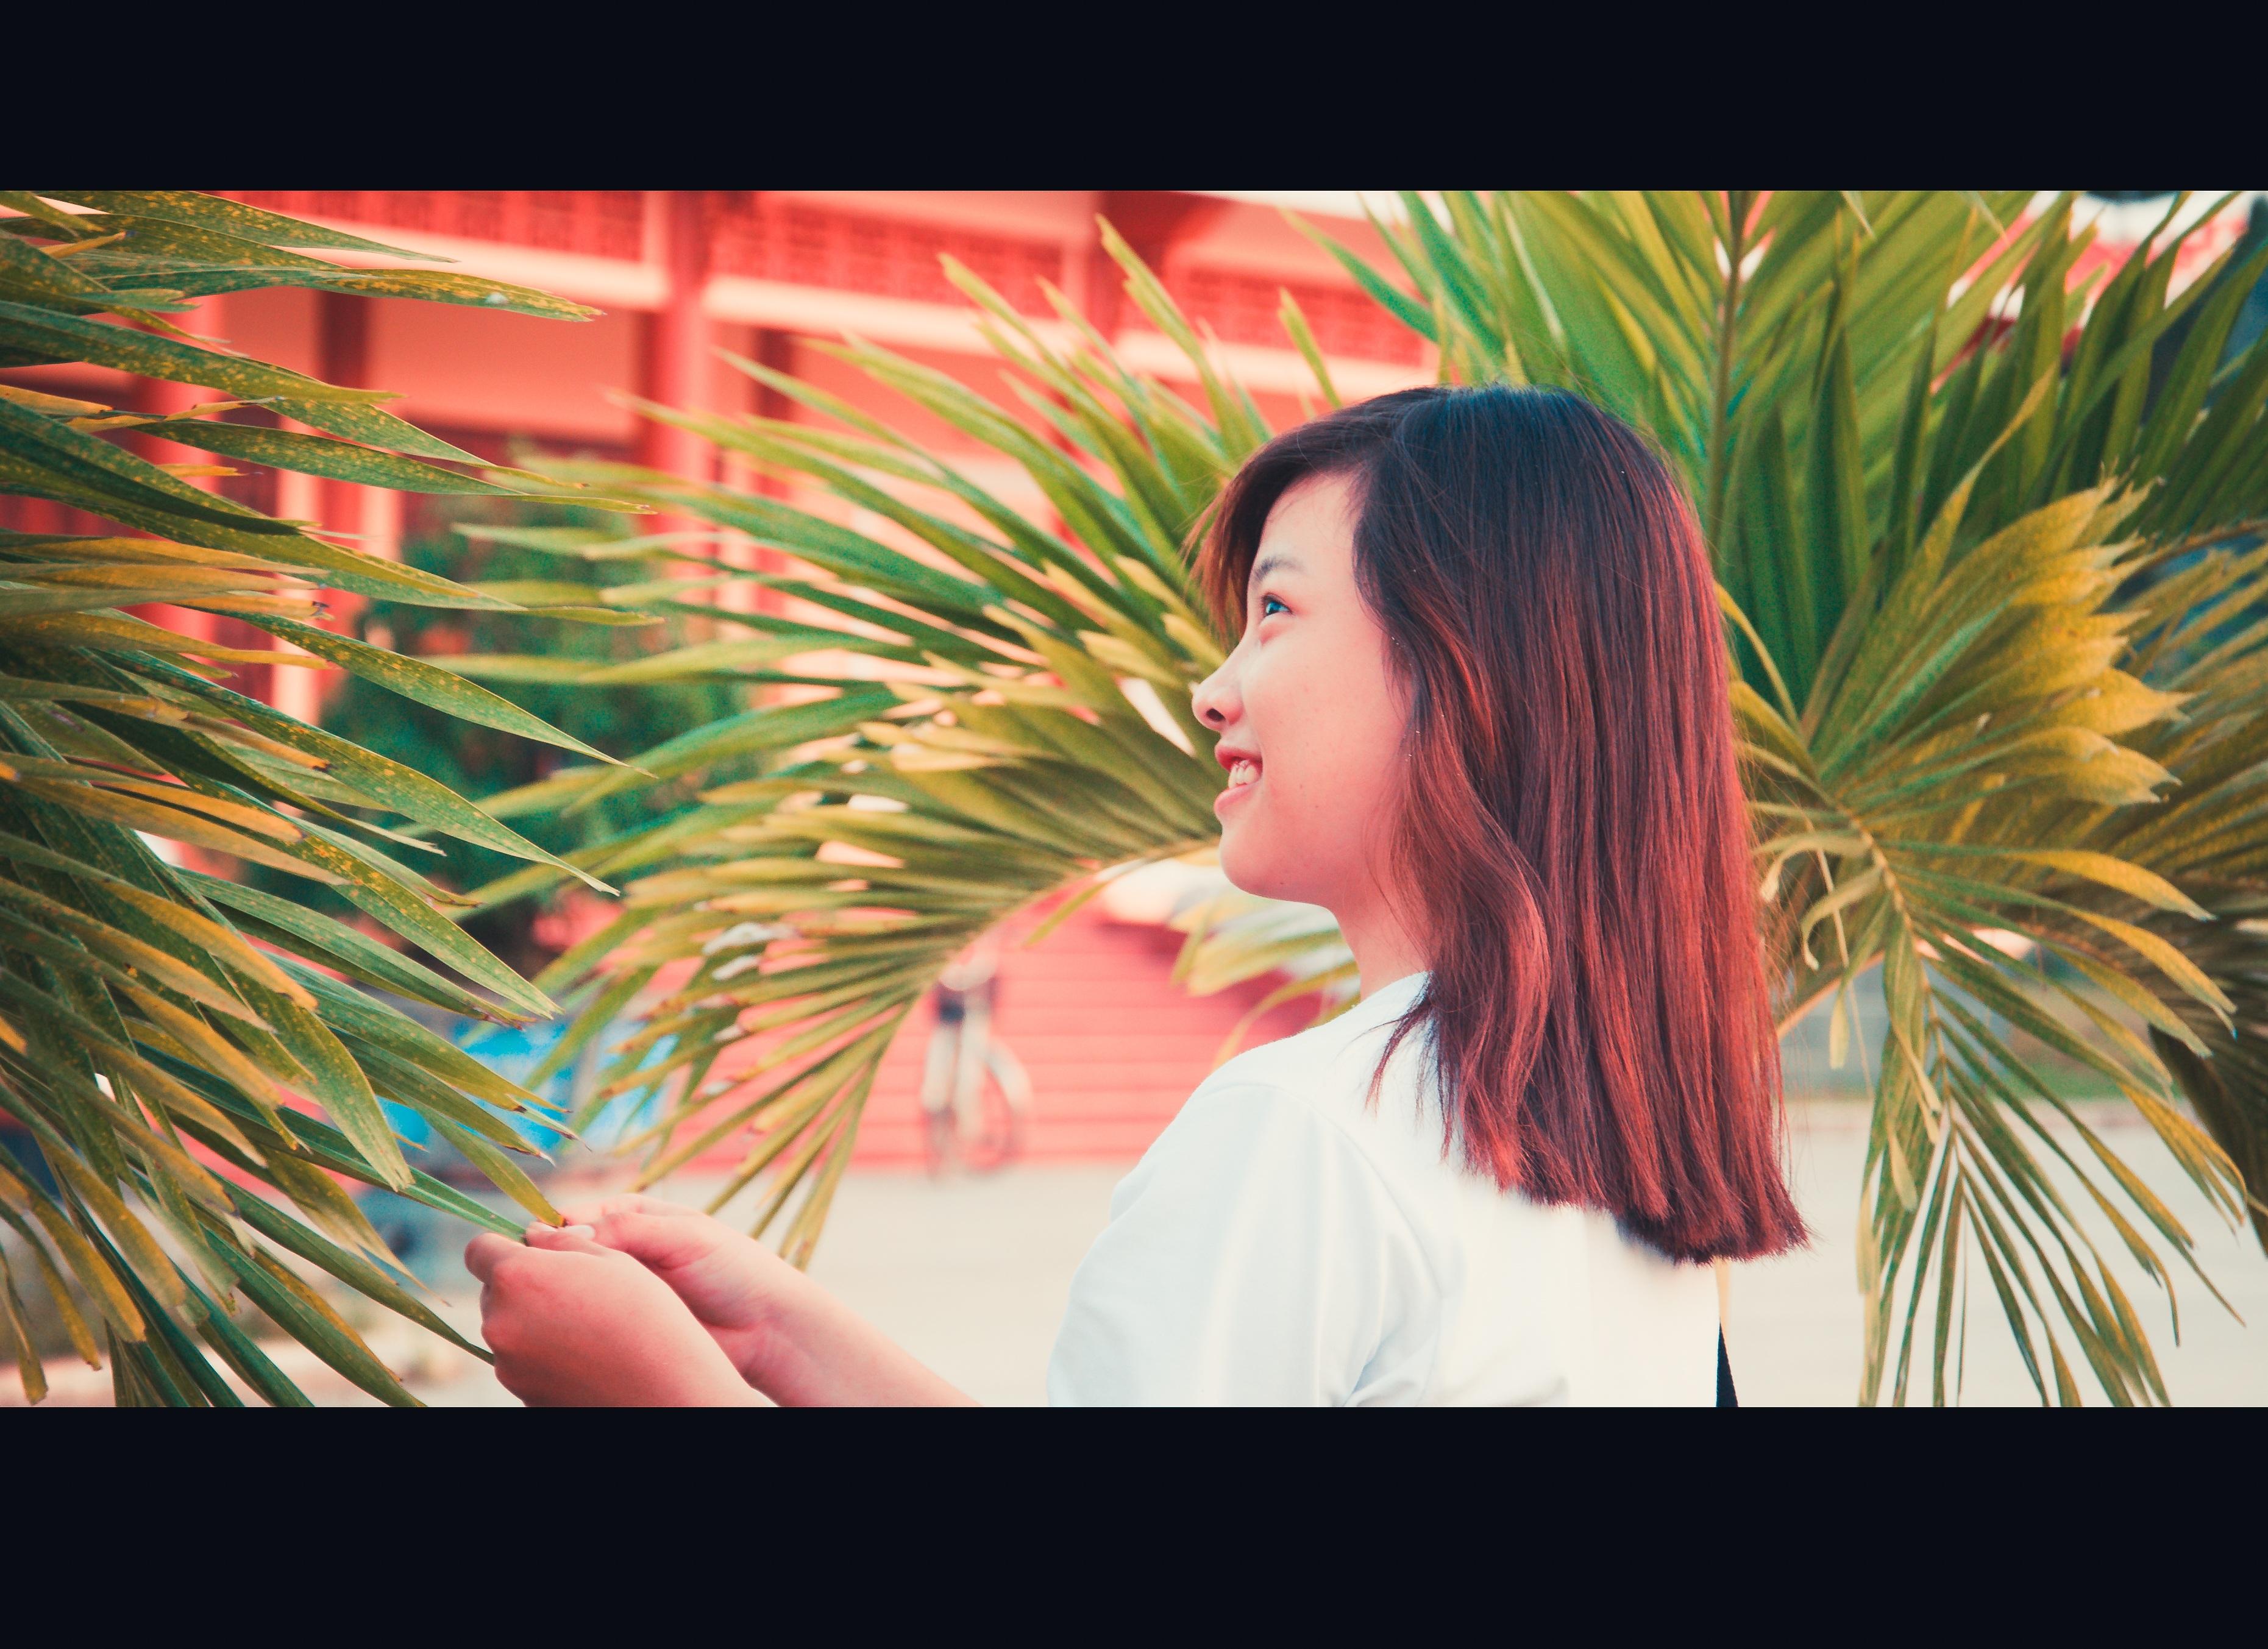
people, plant, photography, flower, color, romance, women, photograph, beauty, image, daughter, interaction